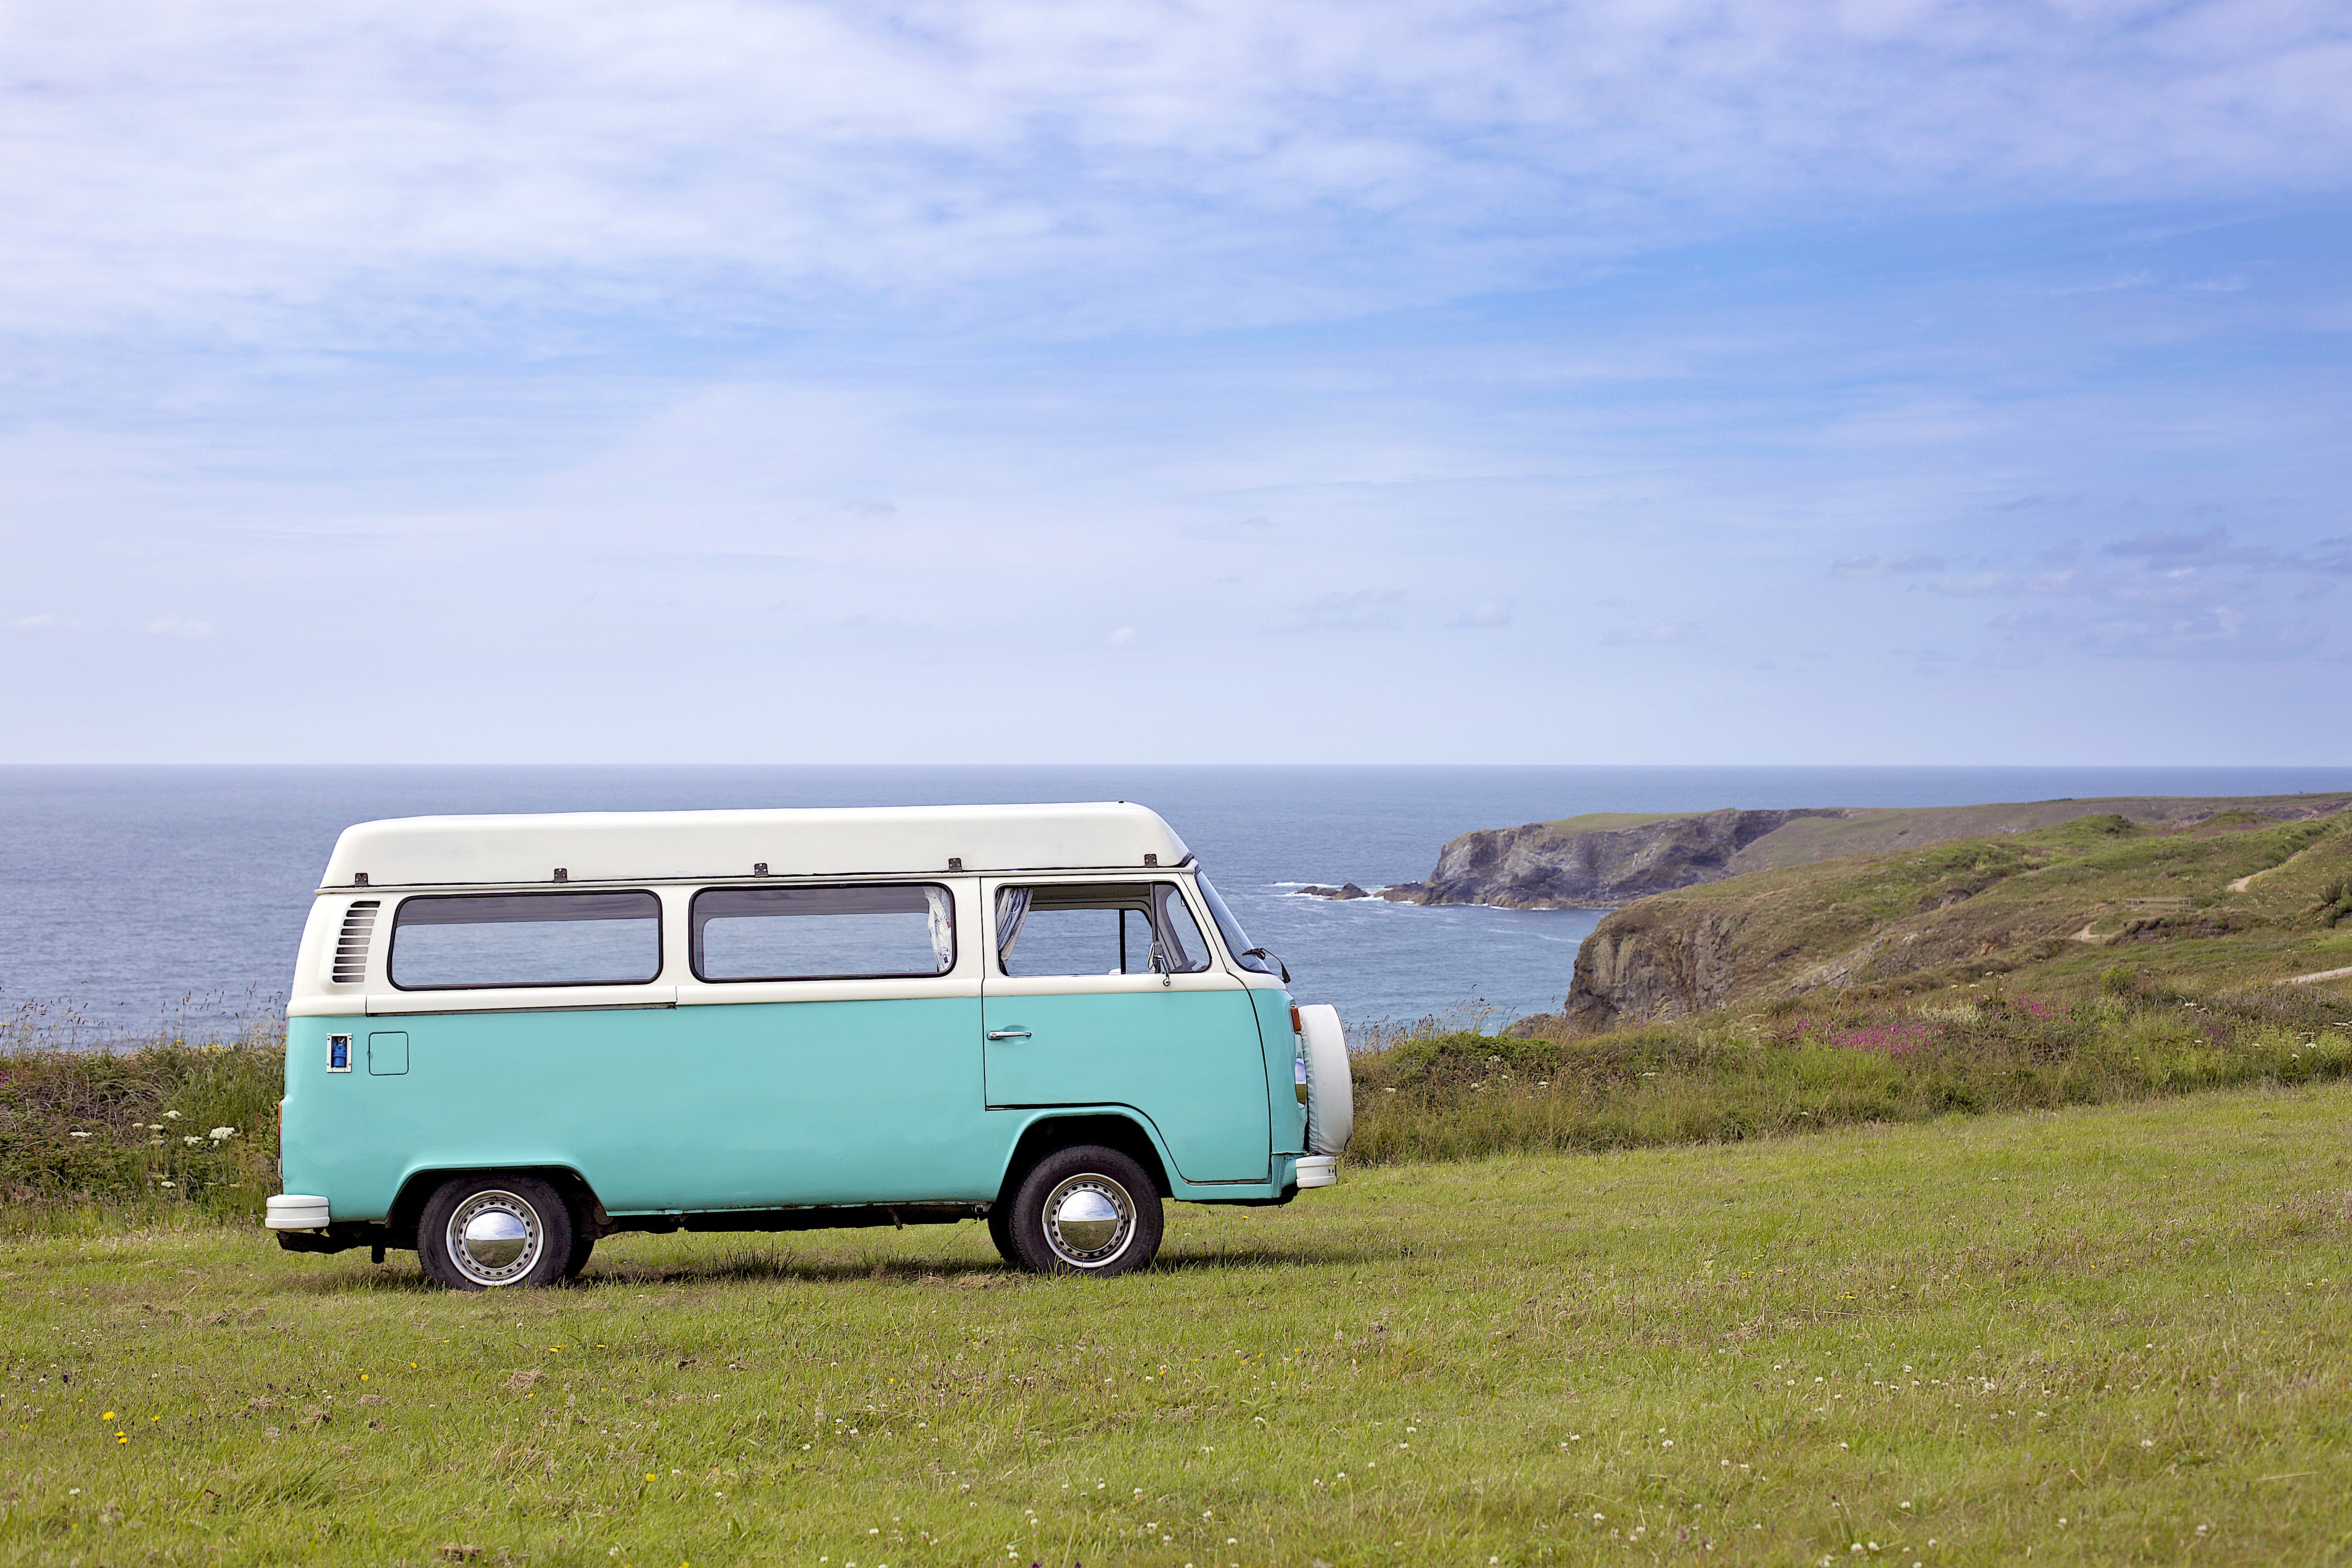
landscape, sea, coast, water, grass, ocean, sky, car, field, volkswagen, van, vehicle, scenic, outdoors, grassland, ecosystem, land vehicle, automobile make